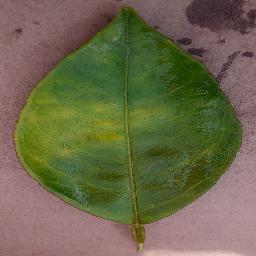
Label: Orange___Haunglongbing_(Citrus_greening)